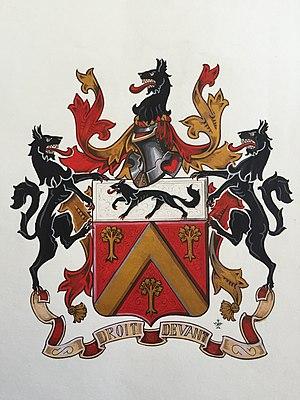
Armoiries de la famille Giral
Les Giral sont une dynastie d'architectes et entrepreneurs montpelliérains, actifs de 1660 à la Révolution française. En l'espace de trois générations, les membres de cette famille édifient de nombreuses demeures pour les aristocrates et riches bourgeois languedociens : hôtels, châteaux, folies. Leurs travaux incluent aussi des commandes religieuses et publiques.